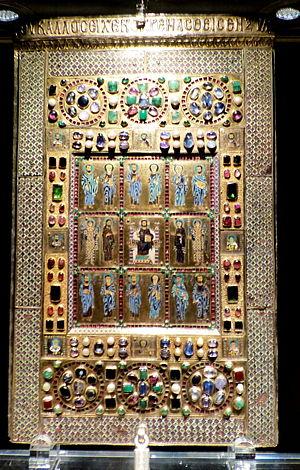
L’Empire byzantin ou Empire romain d'Orient désigne l'État apparu vers le IVᵉ siècle dans la partie orientale de l'Empire romain, au moment où celui-ci se divise progressivement en deux.
Une staurothèque ou reliquaire de la Vraie Croix est un coffre reliquaire passant pour contenir un morceau de la Vraie Croix sur laquelle a été crucifié Jésus de Nazareth lors de l'épisode de la Passion.
La staurothèque de Limbourg-sur-la-Lahn est une staurothèque conservée au musée diocésain de Limburg an der Lahn. C'est un reliquaire contenant un fragment de la croix du Christ, réalisé à Constantinople à la fin du Xᵉ siècle.